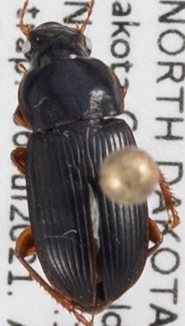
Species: Harpalus somnulentus
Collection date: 2021-07-06
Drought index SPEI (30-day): -1.834
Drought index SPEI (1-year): -2.09
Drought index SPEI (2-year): -0.482